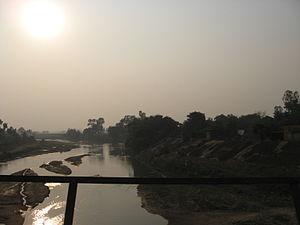
La rivière Punpun est un cours d'eau indien s'écoulant dans les États de Jharkhand et Bihar. Tirant sa source dans le district de Palamu, elle traverse les districts de Chatra, Aurangabad, Gaya et Patna pour finir par se jeter dans le Gange.